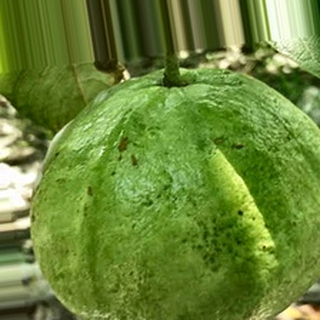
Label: healthy_guava